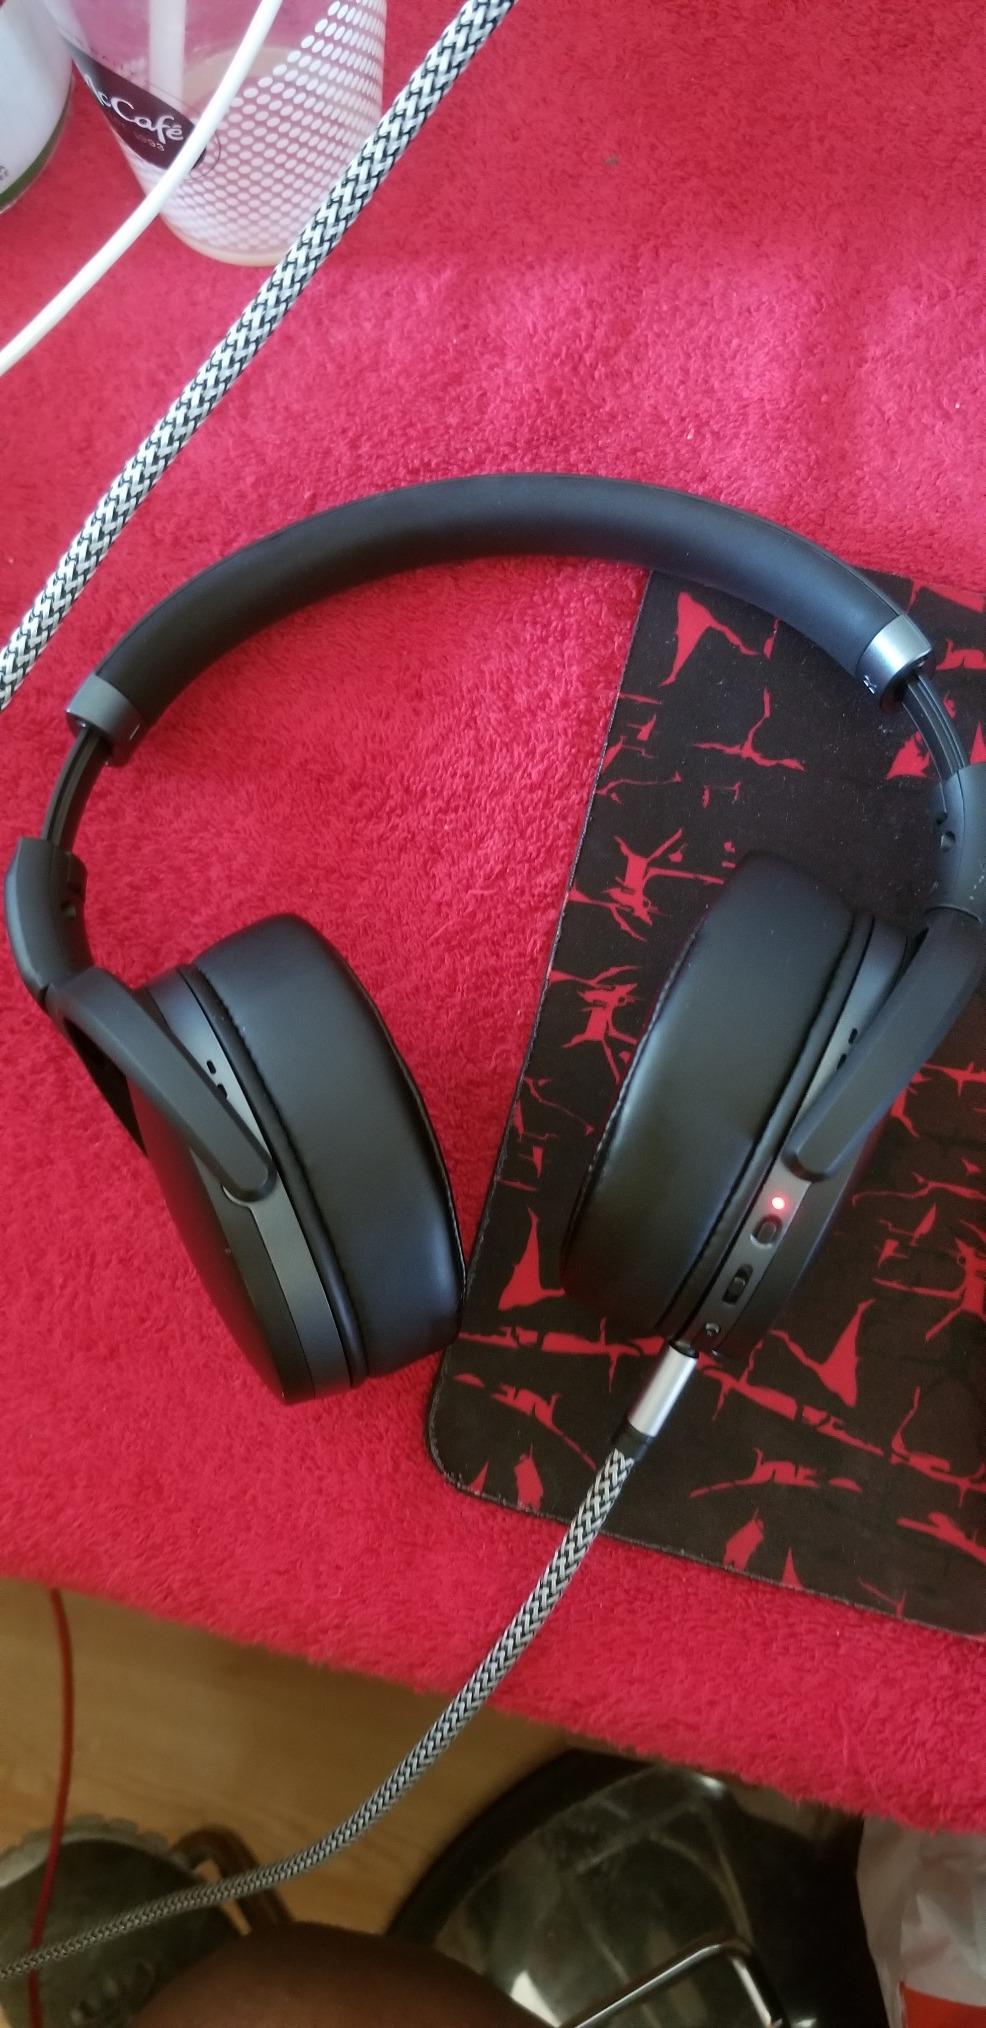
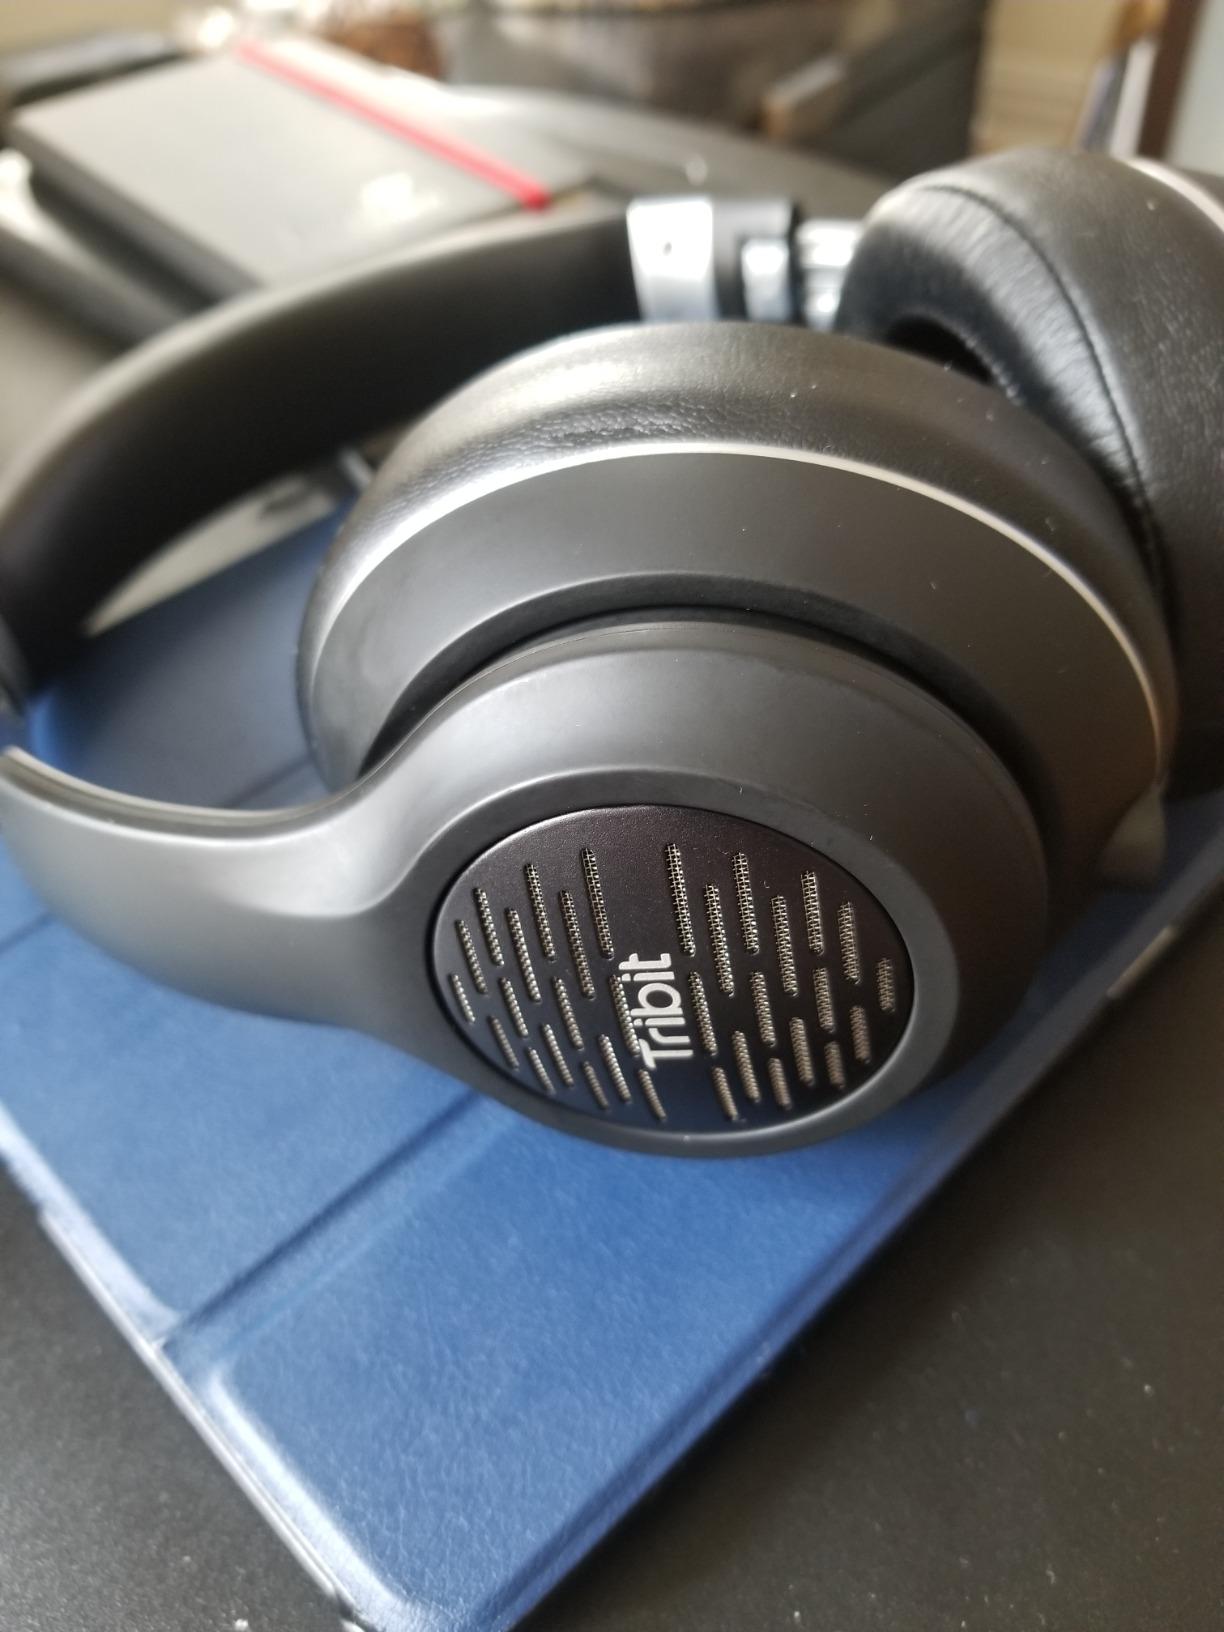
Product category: headphones
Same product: no